Governor of Baja California

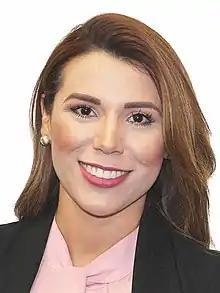

The governor of Baja California represents the executive branch of the government of the state of Baja California, Mexico, per the state's constitution. The official title is "Free and Sovereign State of Baja California" ("Estado Libre y Soberano de Baja California"), and the position is democratically elected for a period of 6 years, and is not re-electable. From 1953 to 2019, the governor's term began November 1 of the year of the election and finishes October 31, six years later. To coincide with the federal elections, the law was changed, decreeing there would be an election in 2019, another in 2021, and yet another in 2024 before reverting to a six-year term.